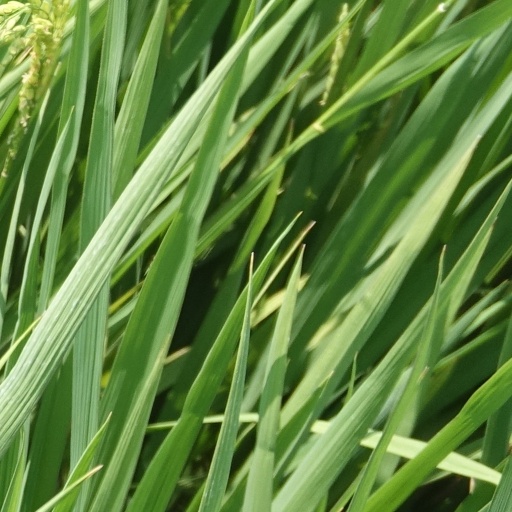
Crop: rice